Gubbio

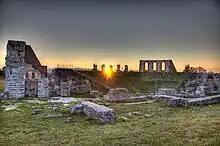
Gubbio Roman Theatre at sunset

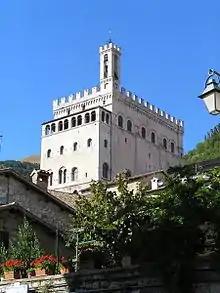
Palazzo dei Consoli

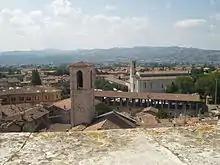
Roof panorama of Gubbio

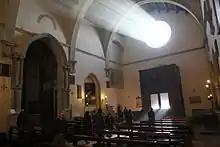
Sunlight streams through the rose window of Piazza S. Giovanni.

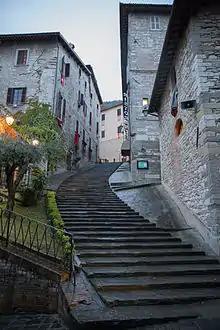
Stairs in the historic town

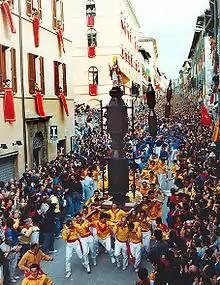
Corsa dei Ceri.

The historical centre of Gubbio has a decidedly medieval aspect: the town is austere in appearance because of the dark grey stone, narrow streets, and Gothic architecture. Many houses in central Gubbio date to the 14th and 15th centuries, and were originally the dwellings of wealthy merchants. They often have a second door fronting on the street, usually just a few centimetres from the main entrance. This secondary entrance is narrower, and or so above the actual street level. This type of door is called a "porta dei morti" (door of the dead) because it was proposed that they were used to remove the bodies of any who might have died inside the house. This is almost certainly false, but there is no agreement as to the purpose of the secondary doors. A more likely theory is that the door was used by the owners to protect themselves when opening to unknown persons, leaving them in a dominating position.